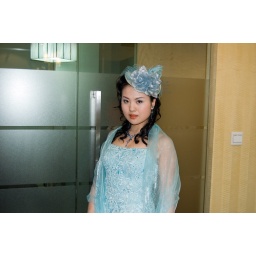
Jiajia in a blue dress